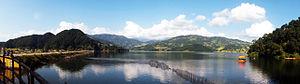
Le lac Begnas est un lac du Népal situé dans le district de Kaski.